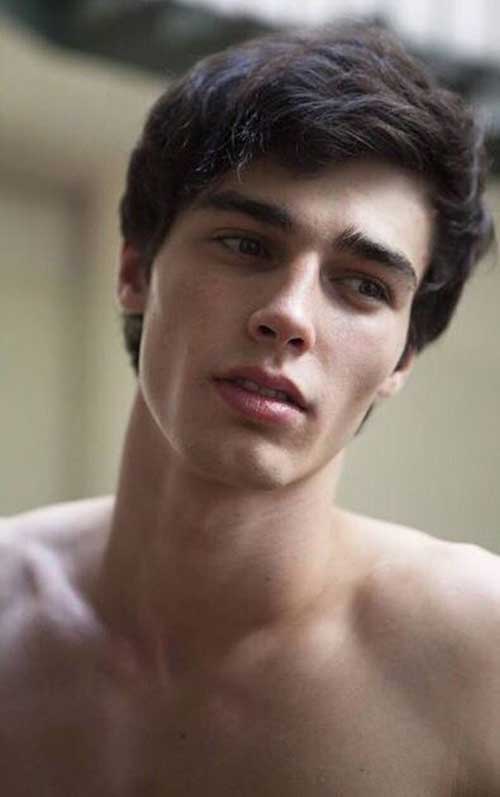
Portrait style: Real Portrait